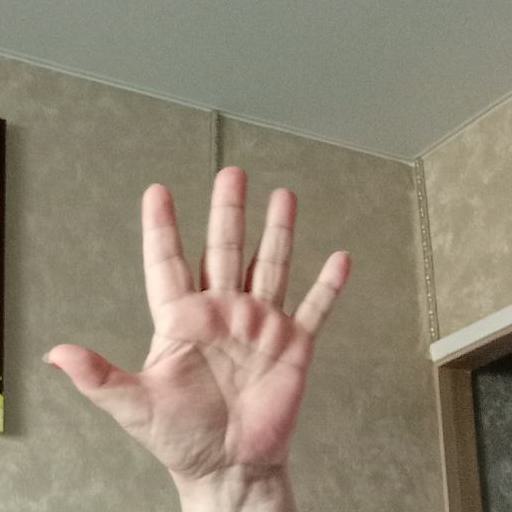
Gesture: palm